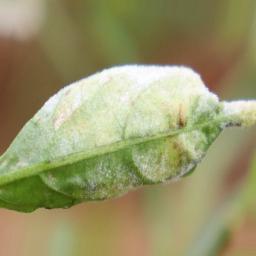
Label: powdery mildew